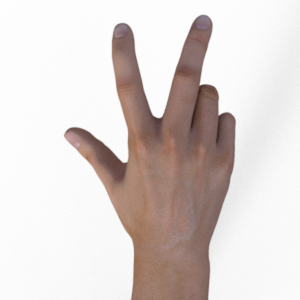
Label: scissors